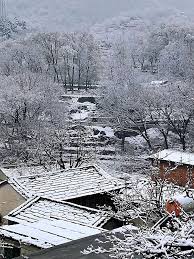
Weather: snow or frosty